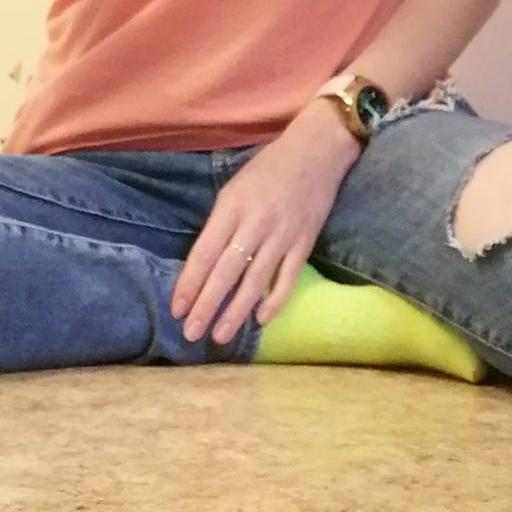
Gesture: no_gesture